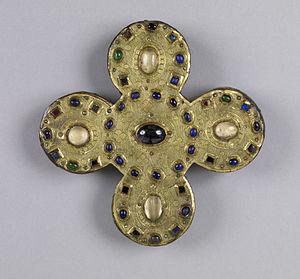
Le terme phylactère se rapporte à des éléments divers dans les religions de l’Égypte antique et judéo-chrétiennes, l'art médiéval et la bande dessinée. L’étymologie du mot est grecque et son usage a deux origines : dans un contexte chrétien et médiéval, il dérive du latin tardif phylacterium, dérivé du grec ancien φυλακτήριον, lui-même issu de φυλάσσειν. Dans le judaïsme, il s'agit également d'un synonyme de l'hébreu תפילין, utilisé dans l'Ancien Testament.